Mortuary temple

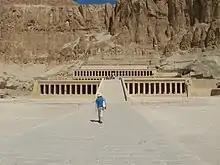
Temple of Hatshepsut

This was the largest mortuary temple to be built. The construction began during the reign of Amenhotep II and continued to be changed by Amenhotep III. There is evidence that he changed some of it for his daughter Sitamun. The temple had gates, a hall, a courtyard, sphinxes and a list of Amenhotep III's achievements when he was king. The temple is 100m by 600m.